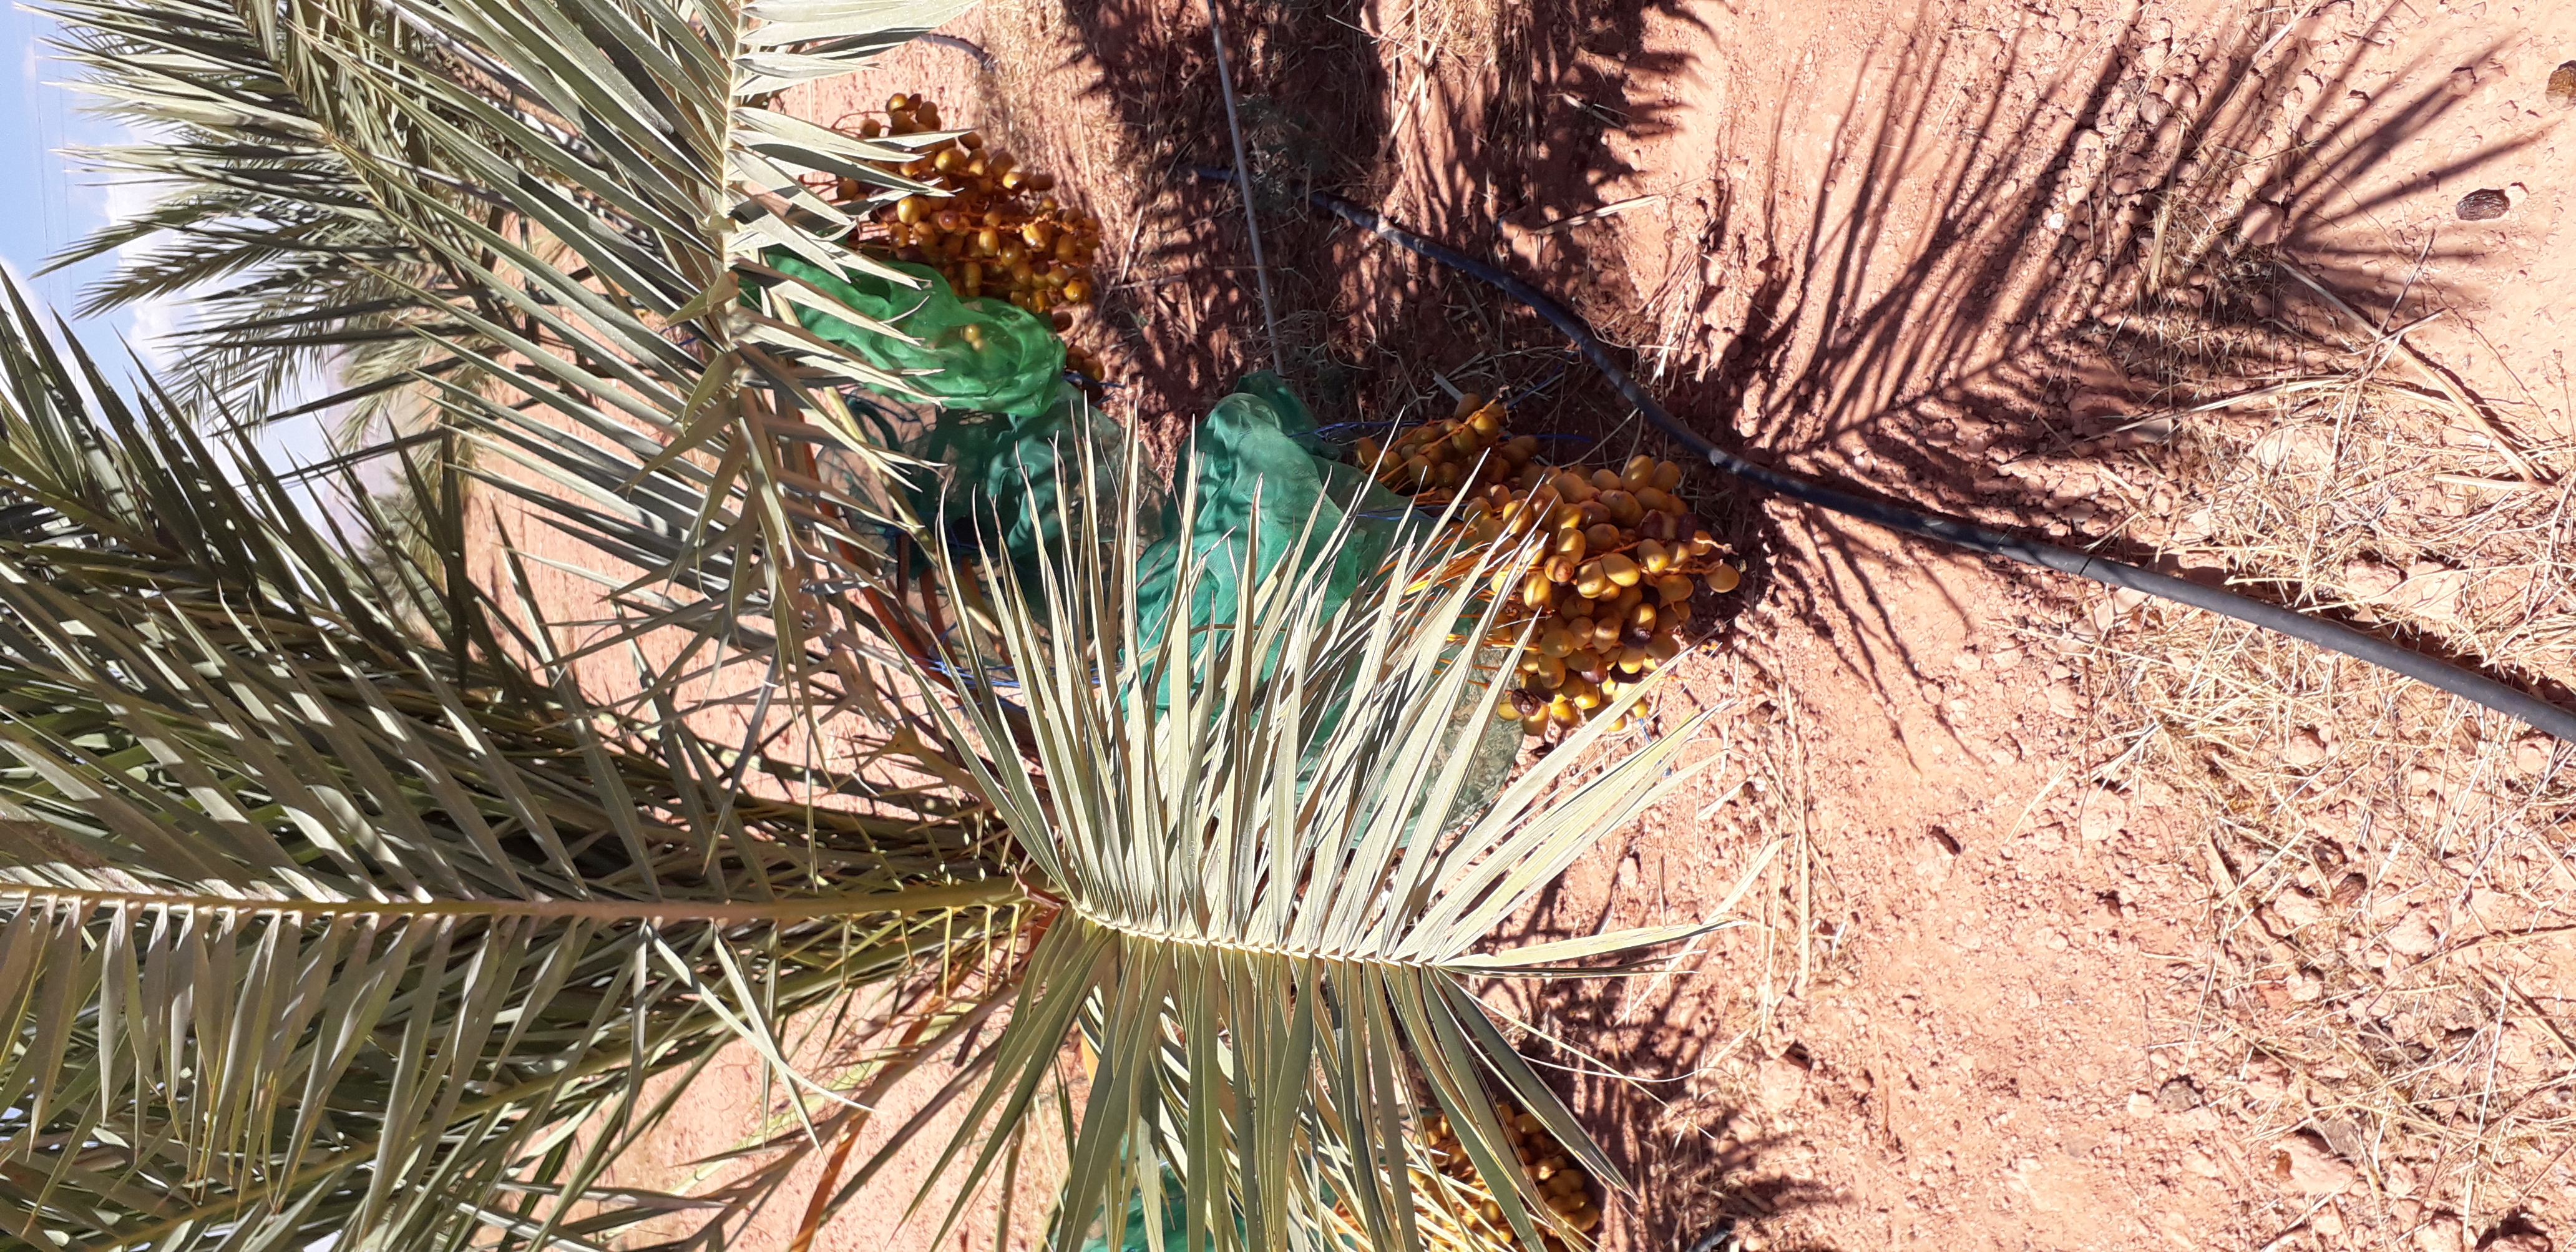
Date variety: Boufagous